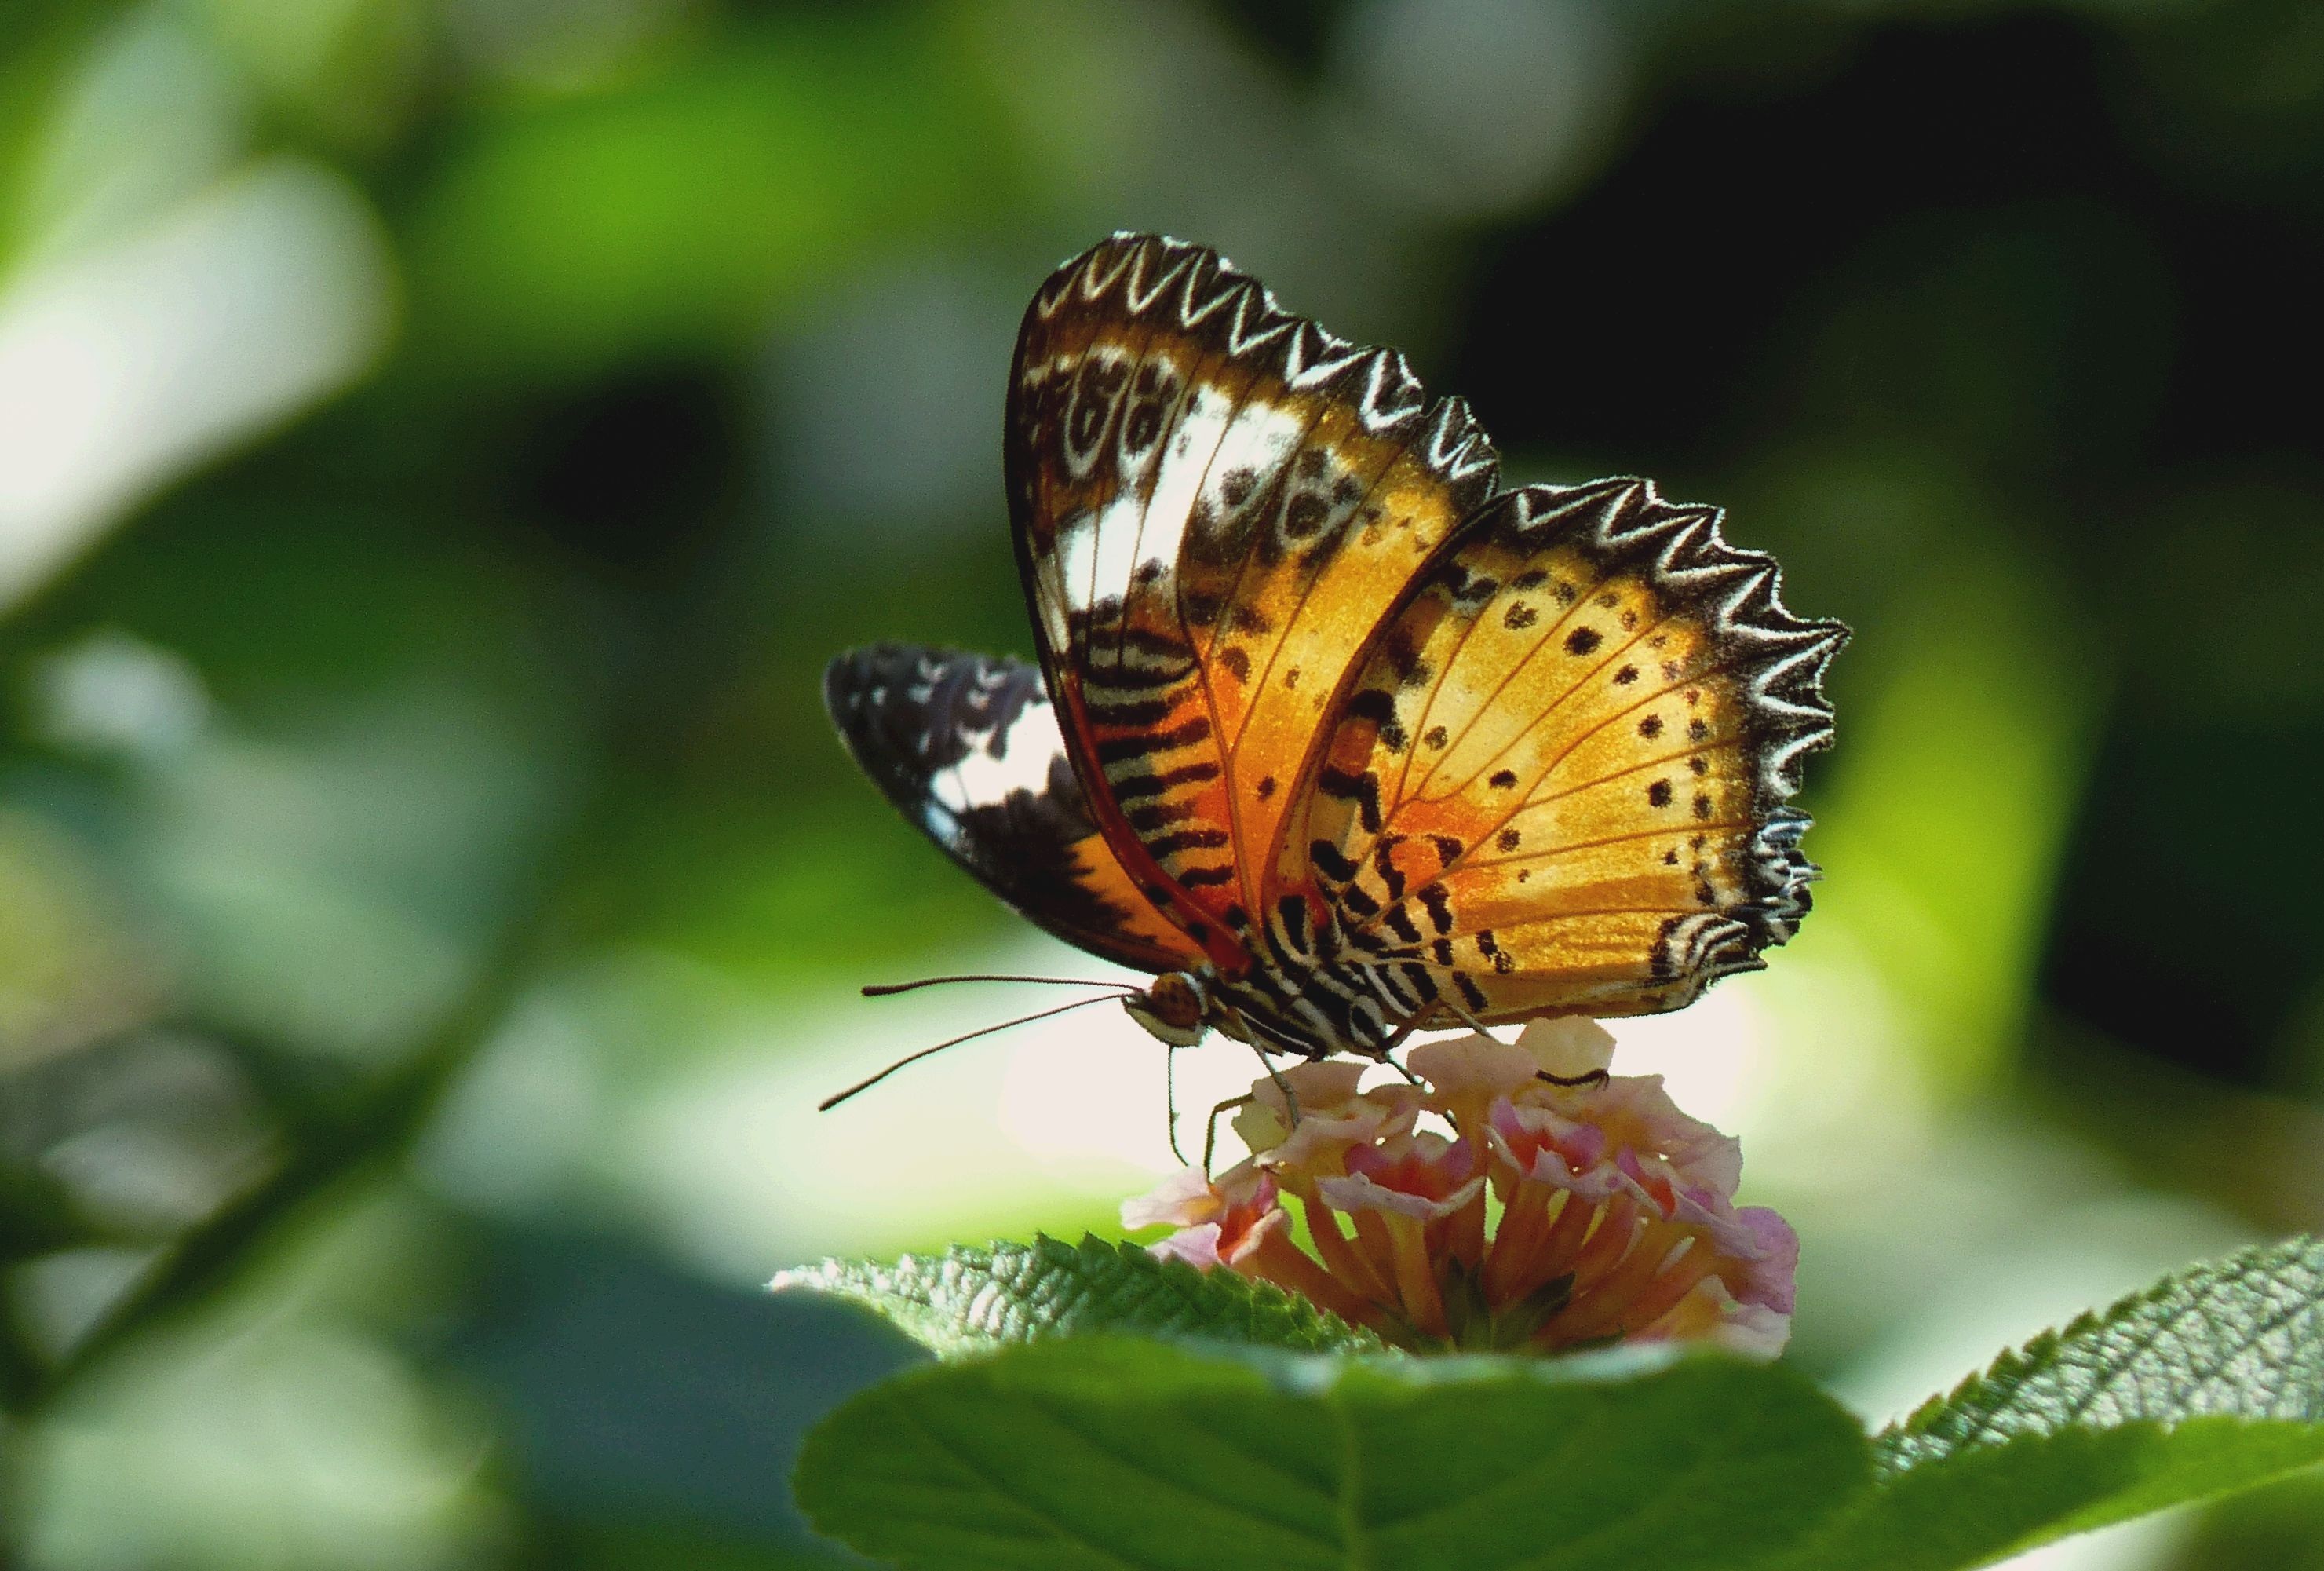
nature, blossom, wing, photography, flower, bloom, animal, tropical, insect, botany, butterfly, colorful, flora, fauna, invertebrate, close up, monarch butterfly, exotic, exot, nectar, macro photography, arthropod, pollinator, stage of development, tropical house, moths and butterflies, lycaenid, brush footed butterfly, colias